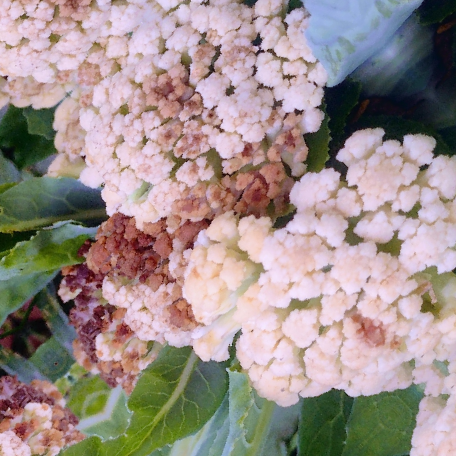
Label: Bacterial spot rot